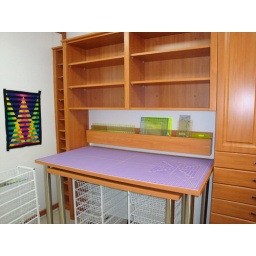
close up of ruler box over quilting table